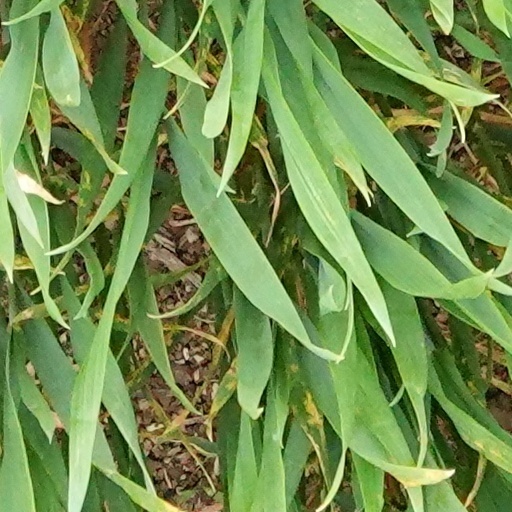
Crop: wheat